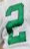
Number: 2